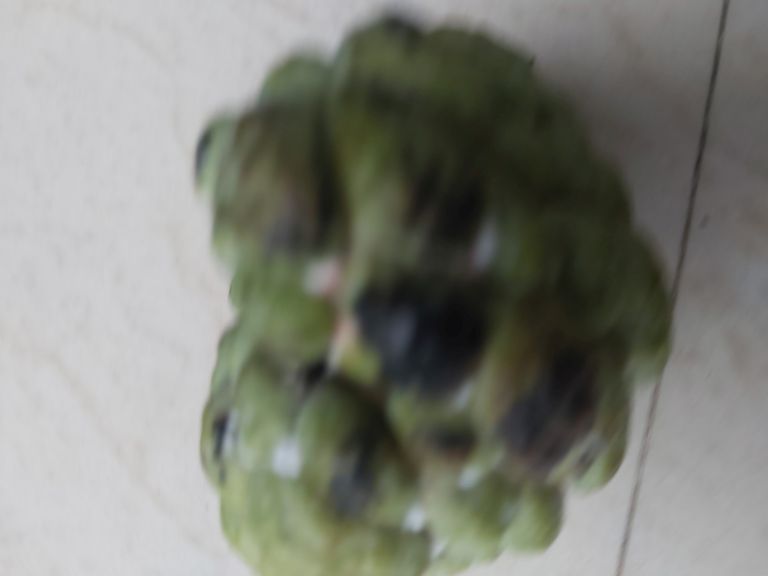
Disease label: Blank Canker